Claire Clairmont

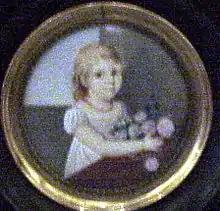
Clara Allegra Byron, about 1822

Clairmont was granted only a few brief visits with her daughter after surrendering her to Byron. When Byron arranged to place her in a Capuchin convent in Bagnacavallo, Italy, Clairmont was outraged. In 1821, she wrote Byron a letter accusing him of breaking his promise that their daughter would never be apart from one of her parents. She felt that the physical conditions in convents were unhealthy and the education provided was poor and was responsible for "the state of ignorance & profligacy of Italian women, all pupils of Convents. They are bad wives & most unnatural mothers, licentious & ignorant they are the dishonour & unhappiness of society... This step will procure to you an innumerable addition of enemies & of blame."